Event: Nepal Earthquake
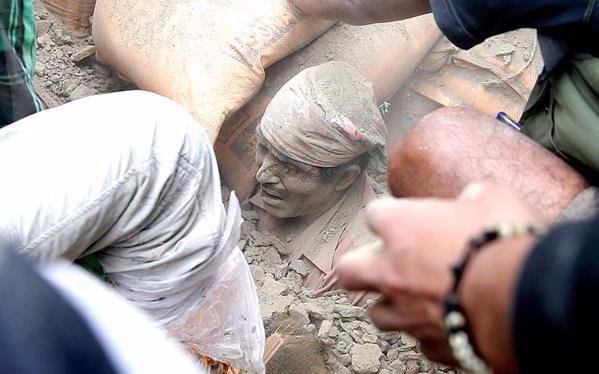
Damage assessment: damage